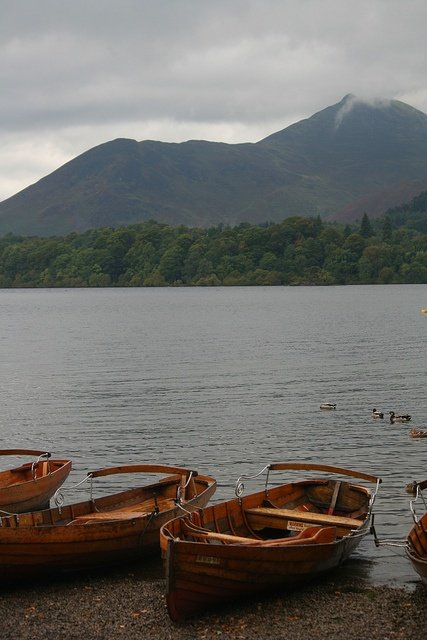
A lake sitting under a mountain next to a forest.
Small boats sit at beach near water in alpine area.
Several boats are beached in front of a mountain range.
These boats are set up along the river for a camp's use
Rowboats sit on the shore of a lake.